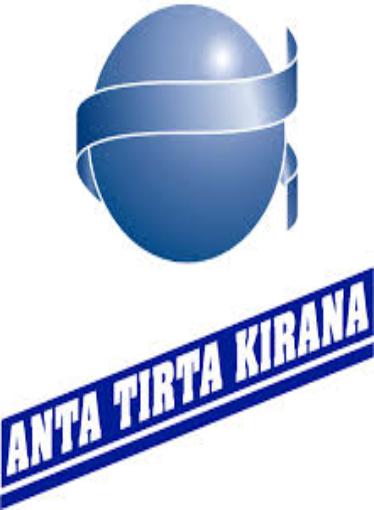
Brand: ANTA
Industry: Clothes